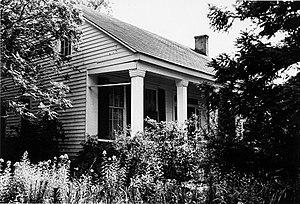
Les National Historic Landmarks de l'Alabama représentent l'histoire de l'Alabama de la période précolombienne jusqu'à nos jours. L'État compte trente-six National Historic Landmarks, qui sont situés dans dix-huit des soixante-sept comtés de l'État. Parmi ces monuments, cinq ont un intérêt militaire, huit sont des exemples importants d'un style architectural particulier, six sont des sites archéologiques, cinq ont joué un rôle dans la lutte des Afro-américains pour les droits civils, et cinq sont associés au développement du Programme spatial des États-Unis. Un des NHL de l'État a par la suite perdu ce statut.